Benešov nad Černou

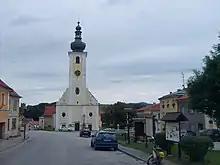
Church of Saint James the Great

The main landmark of Benešov nad Černou is the Church of Saint James the Great. It was originally built in the Gothic style in 1332. Around 1630, it was rebuilt to its present form.